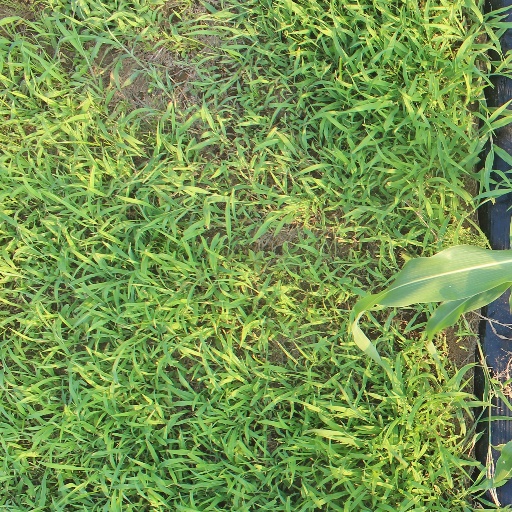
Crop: sorghum